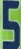
Number: 5